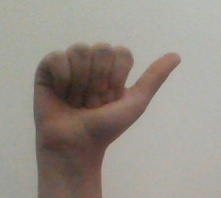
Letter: dhad